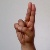
The image shows a hand gesture representing the letter 'U' in Indian Sign Language.